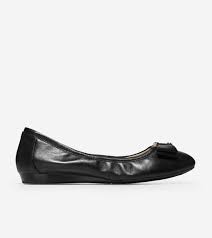
Label: Ballet Flat